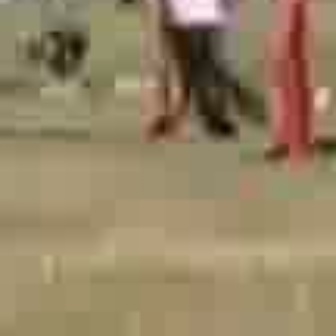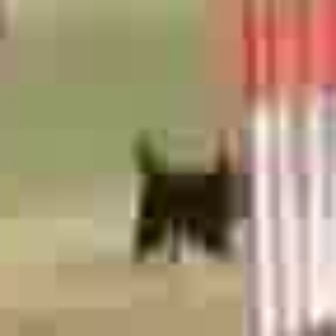
  Please identify the target specified by the bounding box [10,17,97,104] in the first image and locate it in the second image. Return the coordinates in [x_min,y_min,x_max,y_max] format.
Answer: [119,124,264,269]